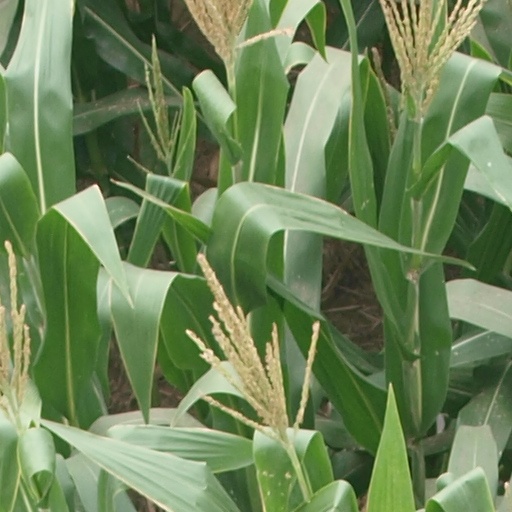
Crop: maize; corn